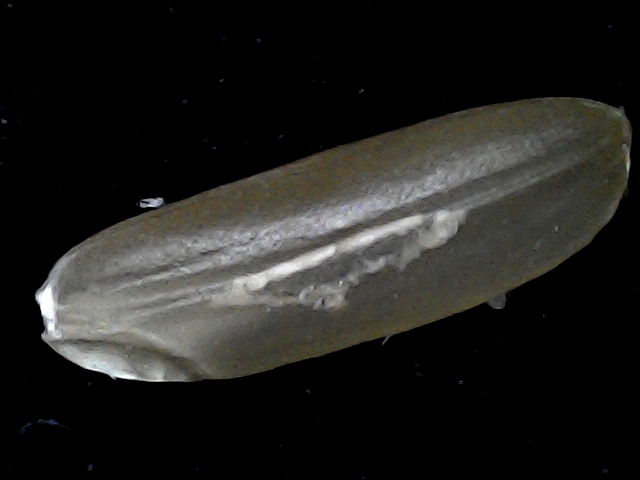
Rice variety: BR23